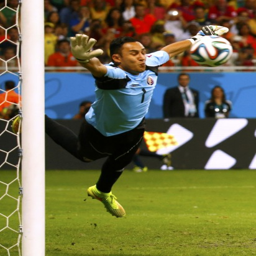
goalkeeper attempts to save a free kick by football player during their quarter - finals at the arena .